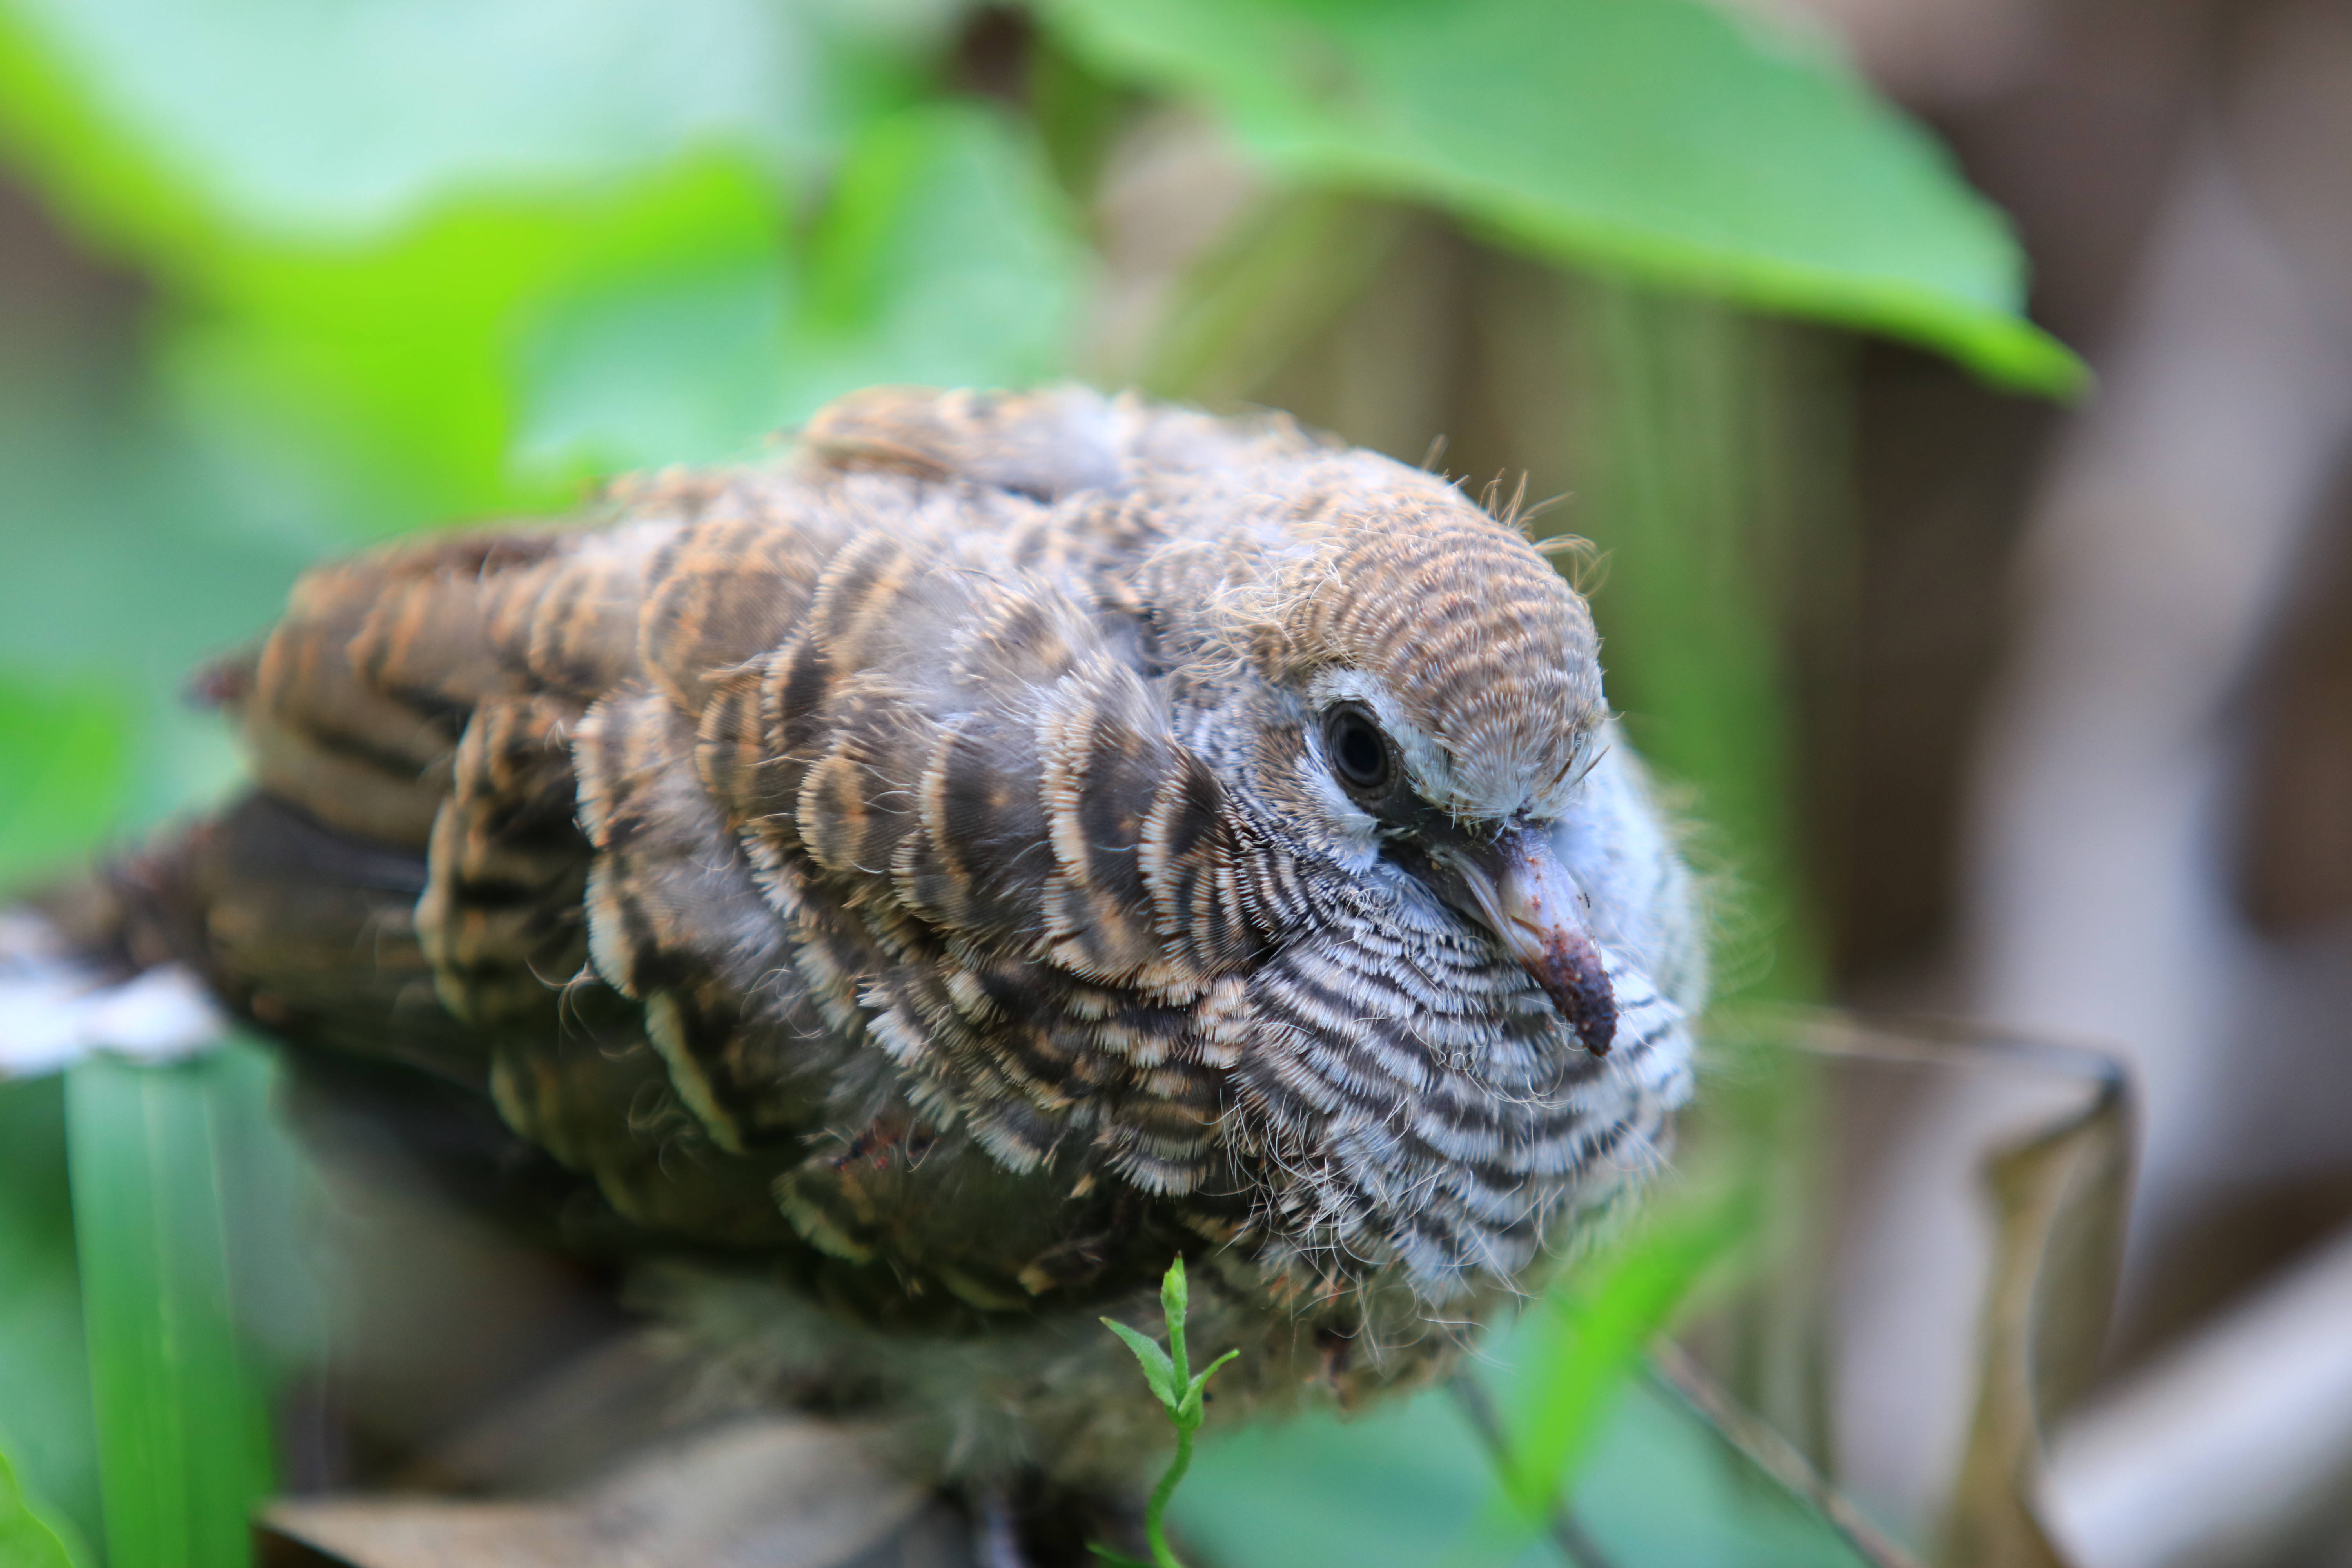
bird, beak, terrestrial animal, adaptation, plant, wildlife, plant stem, perching bird, owl